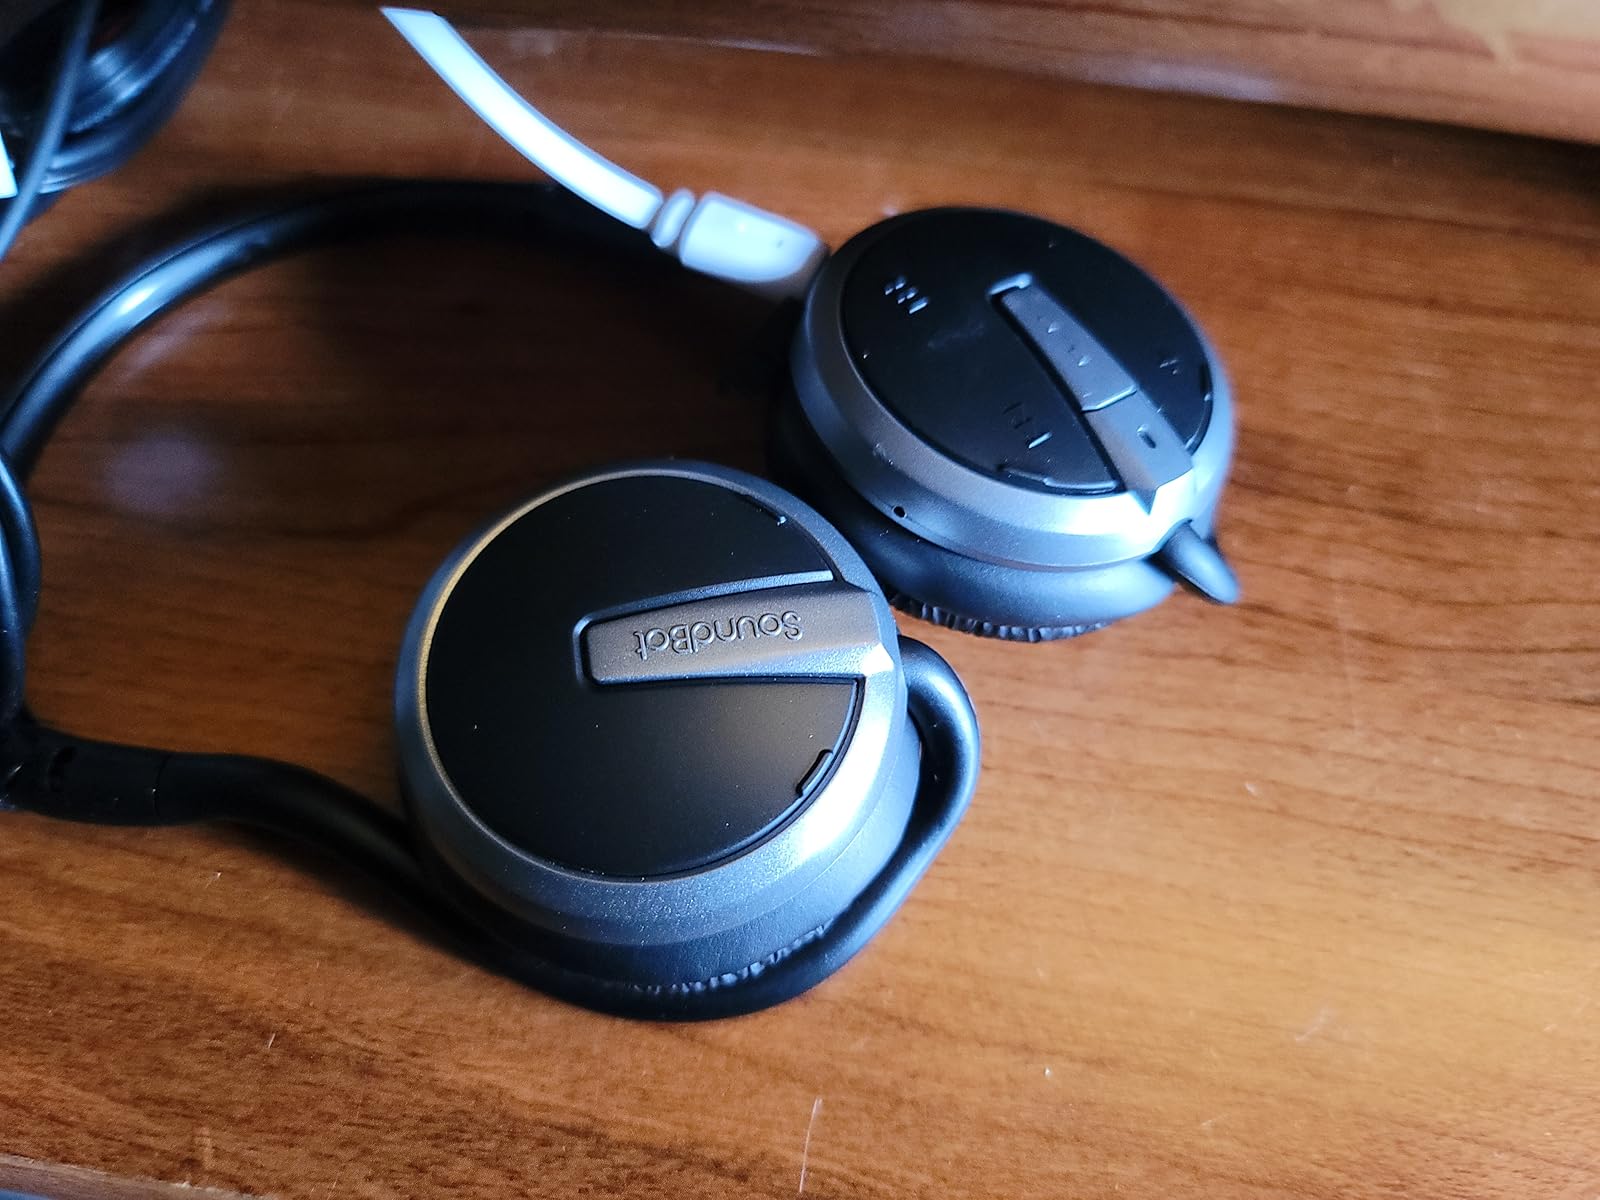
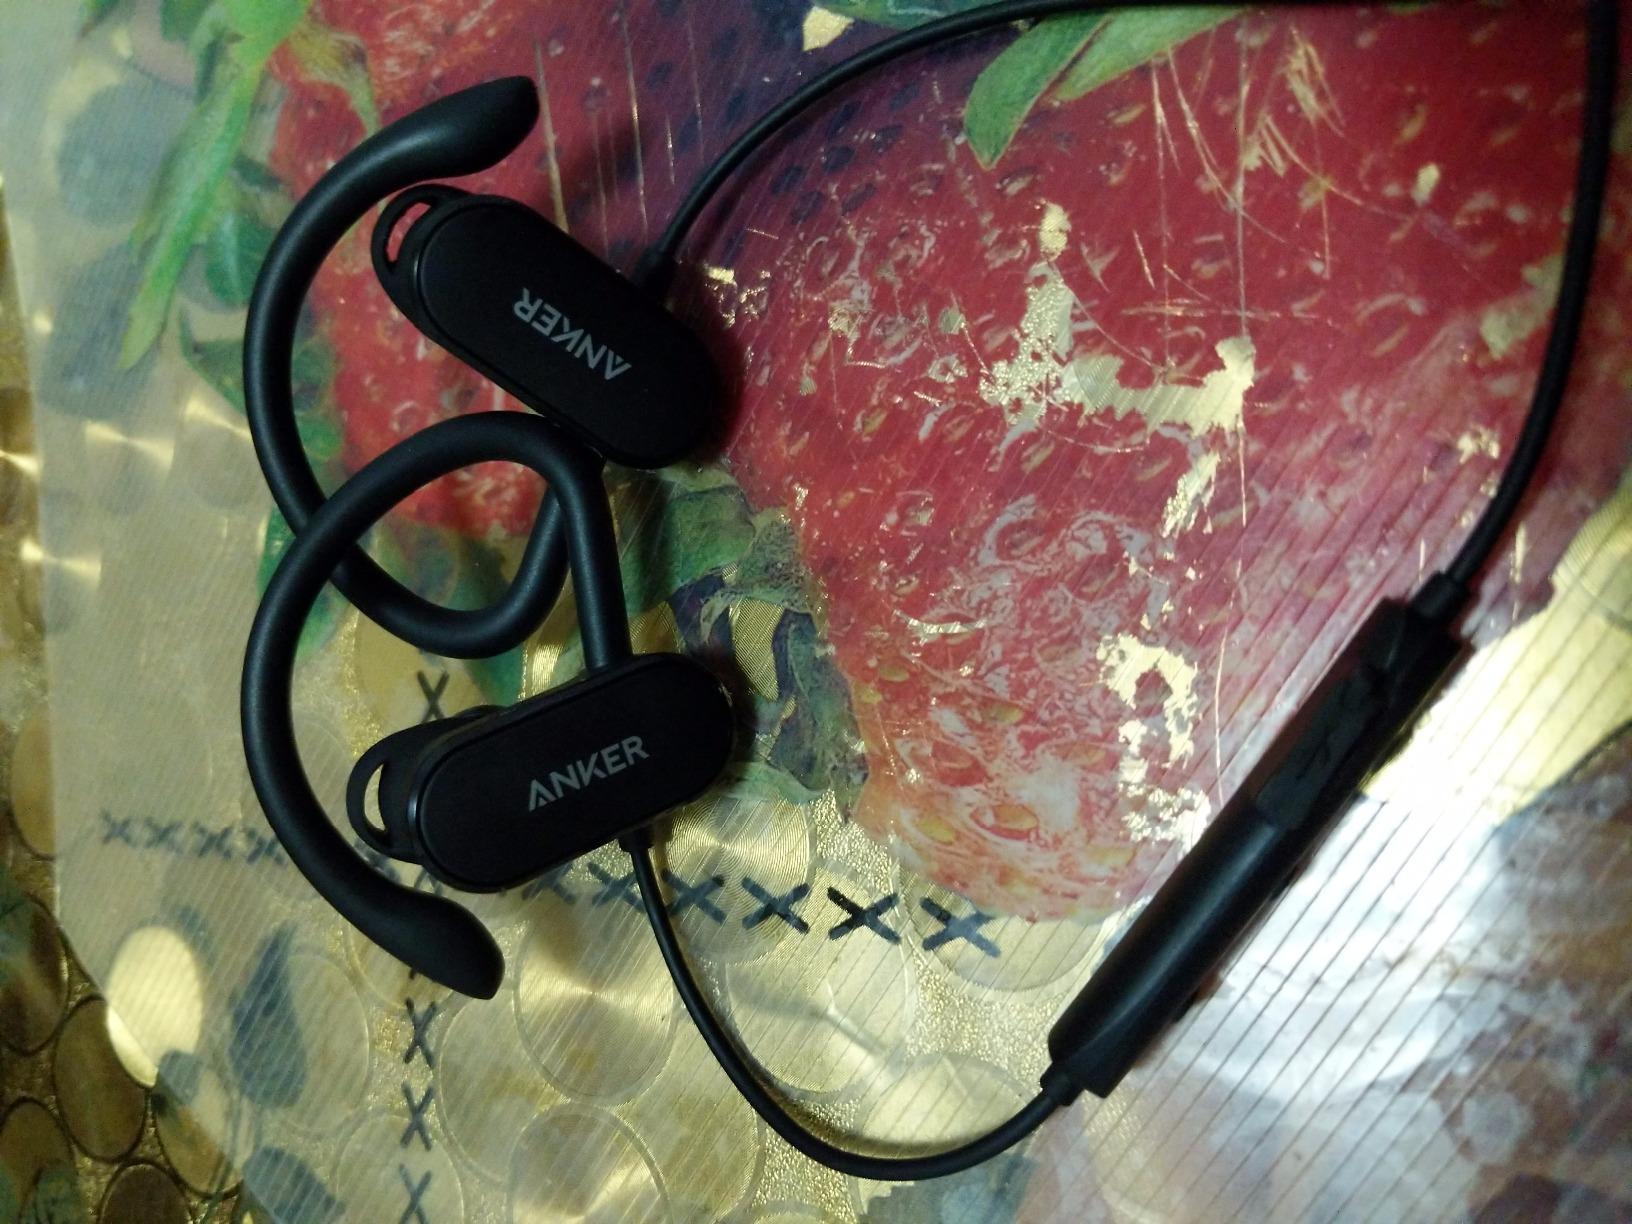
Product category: headphones
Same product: no